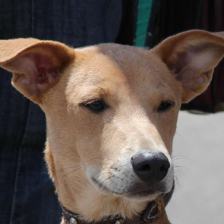
Label: animals